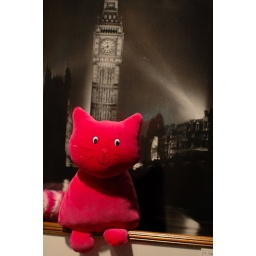
A London cat in a shop window in South Kensington